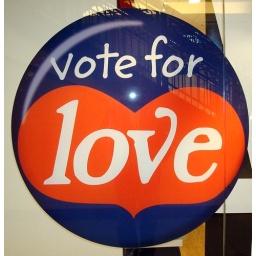
A sign in the window of the Gap